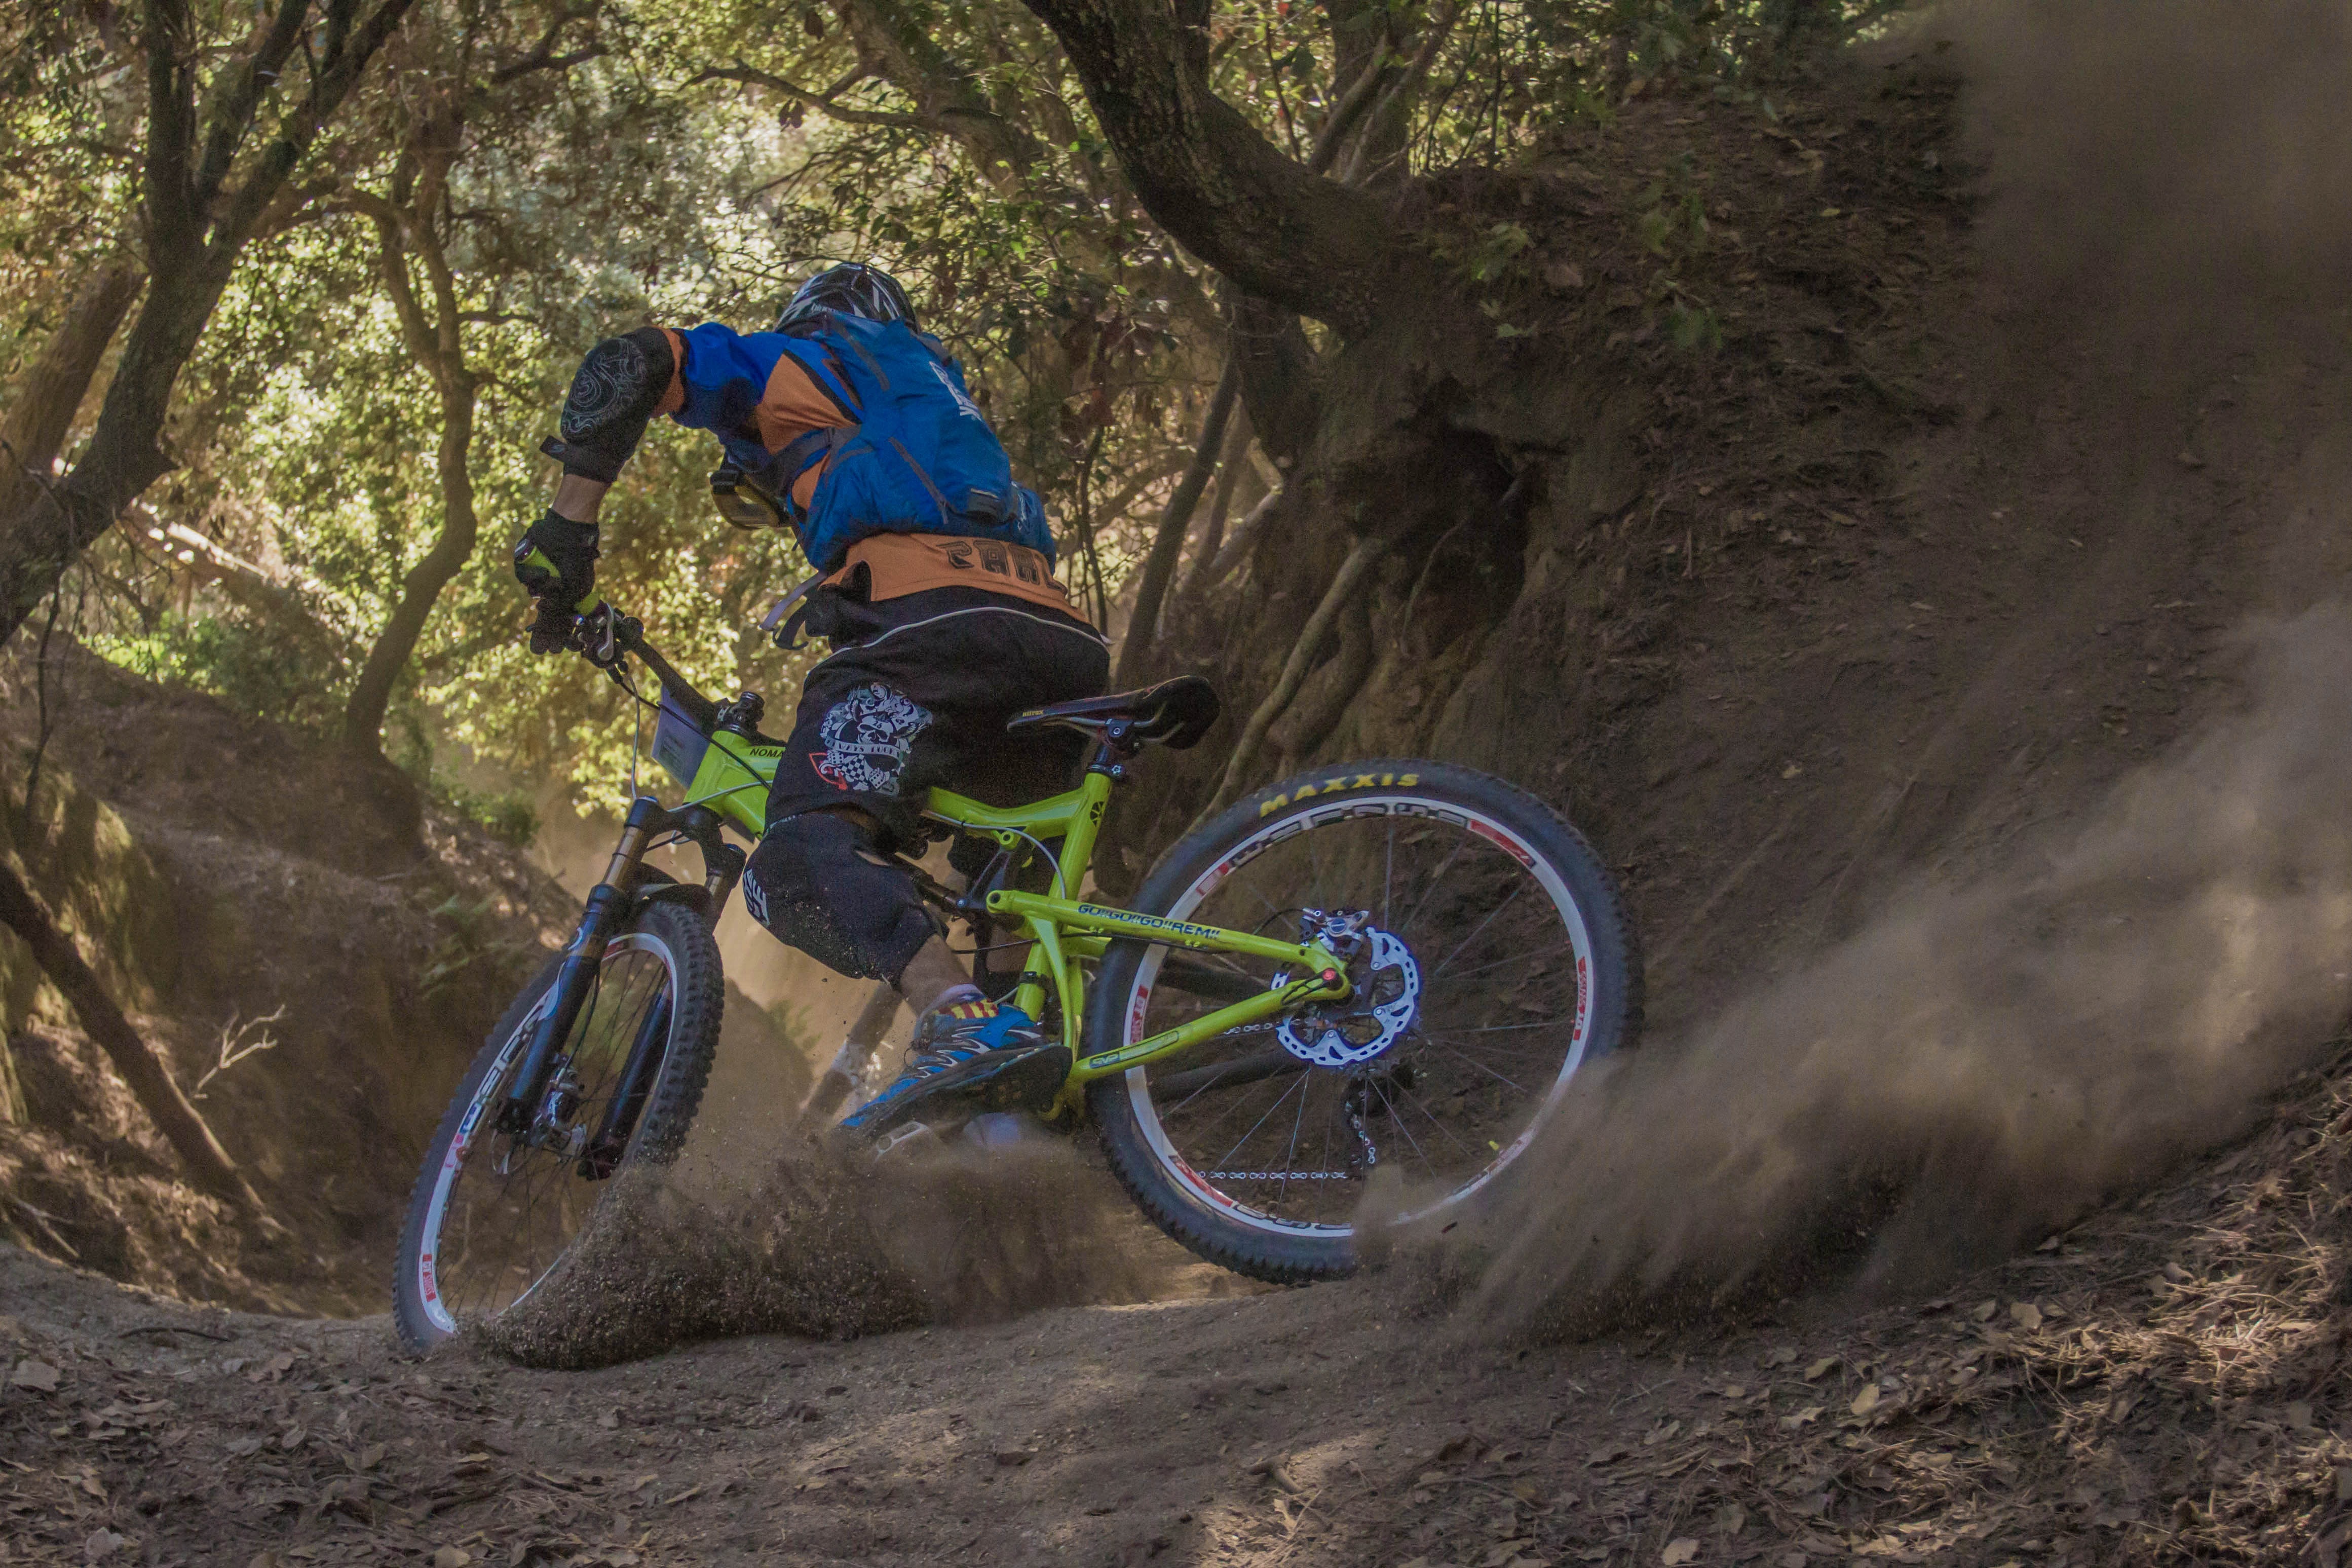
cycle sport, mountain biking, bicycle, downhill mountain biking, mountain bike, vehicle, freeride, sports, soil, mountain bike racing, extreme sport, bicycle motocross, cross country cycling, sports equipment, downhill, endurocross